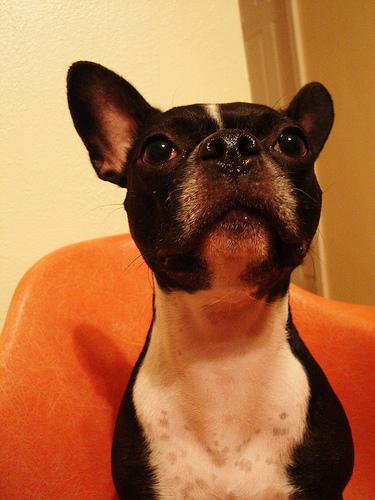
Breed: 230-n000084-Boston_bull